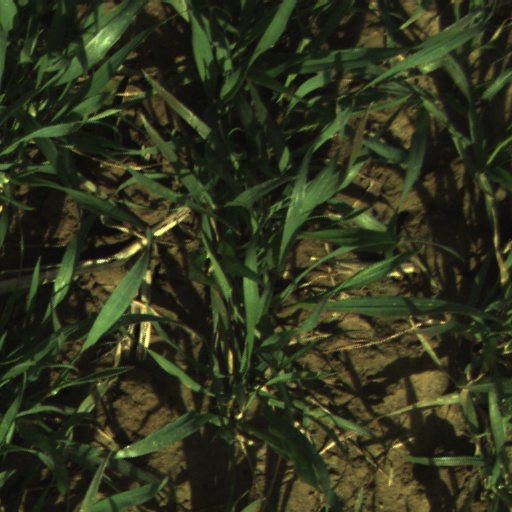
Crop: wheat